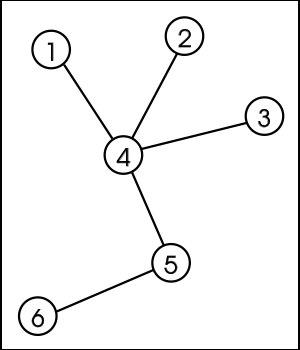
En mathématiques, le codage de Prüfer est une méthode pour décrire de façon compacte un arbre dont les sommets sont numérotés. Ce codage représente un arbre de n sommets numérotés avec une suite de n-2 termes. Une suite P donnée correspond à un et un seul arbre numéroté de 1 à n.